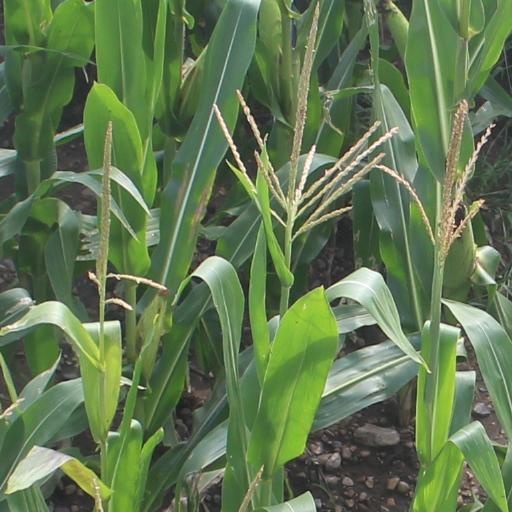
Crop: maize; corn